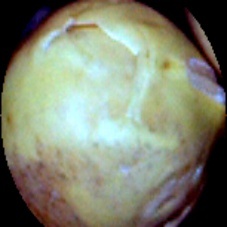
Label: Skin-damaged